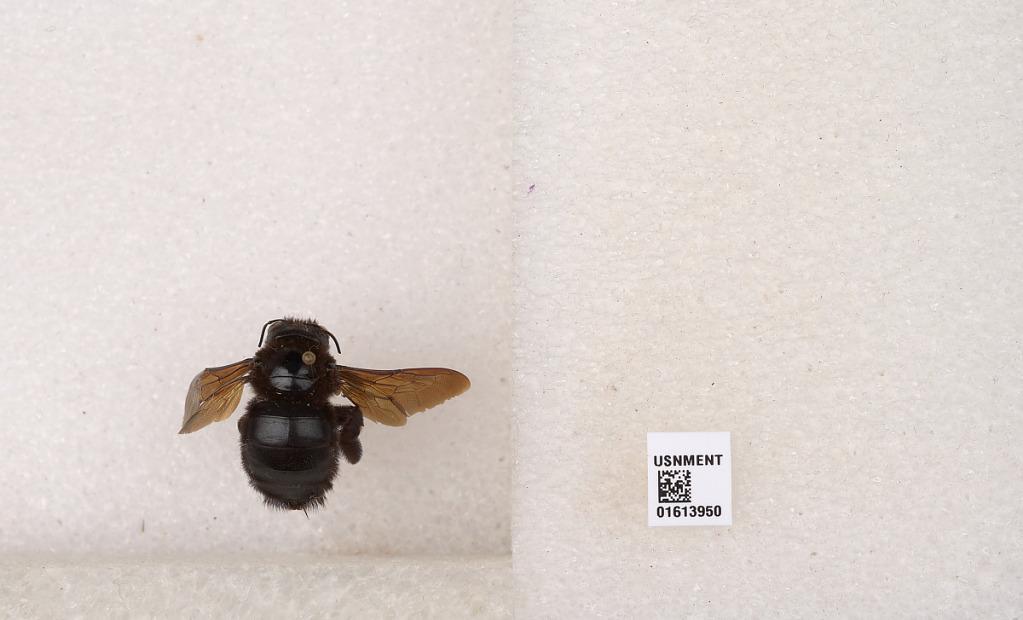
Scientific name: Xylocopa (Neoxylocopa) transitoria Pérez